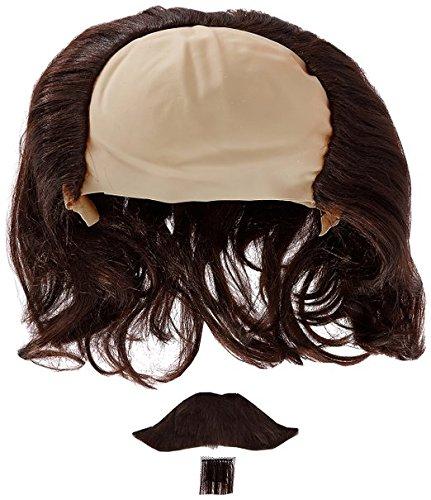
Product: Forum Novelties Men's Heroes In History Instant Disguise Kit William Shakespeare
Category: Clothing, Shoes & Jewelry | Costumes & Accessories | Men | Accessories | Accessory Sets
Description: William Shakespeare costume accessory kit.
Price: $21.00